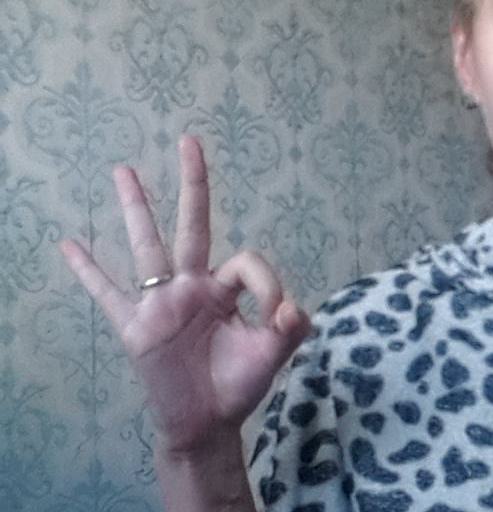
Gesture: ok